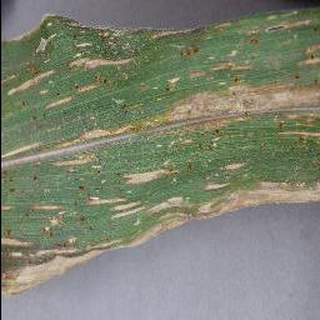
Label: corn_cercospora_leaf_spot